Timothy Snyder

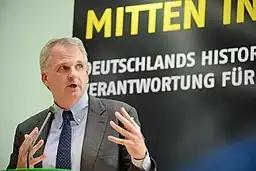

Snyder launched a $1.25m crowdfunding initiative to upgrade Ukraine's air defenses. According to Snyder, the only way to end the war is for Putin's Russia to "win by losing": only if Ukraine wins will it be possible for the dictator to leave the scene, and for the country to start a democratic process that will benefit Russia itself. Snyder is on the list of 200 Americans who are barred from entering Russian territory, under sanctions announced by the Russian government in November 2022.